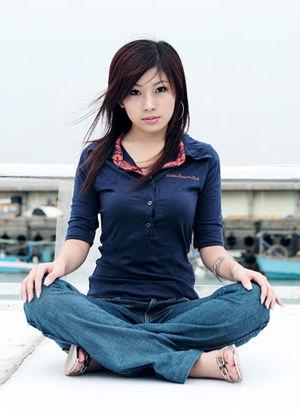
La pose en tailleur, appelée aussi s'asseoir en Indien, est une manière de s'asseoir à même le sol ou sur une surface, sur les talons et les fesses, caractérisée par les jambes/mollets croisés et les genoux/cuisses écartés. Elle est couramment utilisée lors des séances de yoga et certaines formes sont classées parmi les asanas, comme la position du lotus, le siddhasana ou encore le sukhasana.